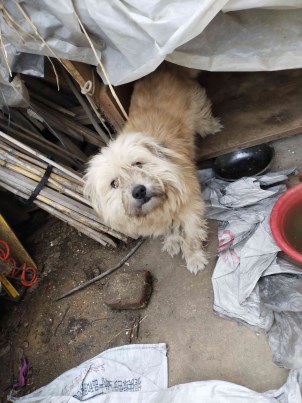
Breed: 3336-n000121-chinese_rural_dog